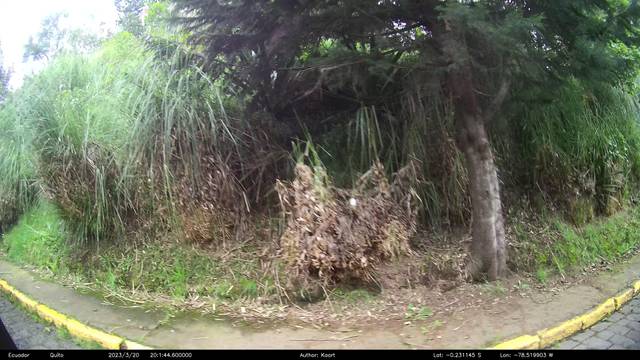
Region: Ecuador
Coordinates: -0.2311, -78.52